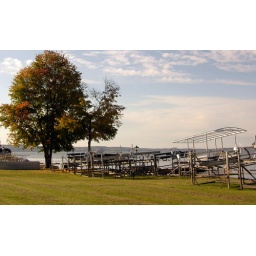
Getting ready for the ice. summer is over docks are out of the water and most boats are in storage.